Springfield Cardinals

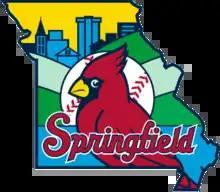
Cardinals secondary logo

The Springfield Cardinals are a Minor League Baseball team based in Springfield, Missouri. They are members of the Texas League's North Division and serve as the Double-A affiliate of the St. Louis Cardinals. The Springfield Cardinals began play in 2005. Since its inception, the team's home venue has been Hammons Field.